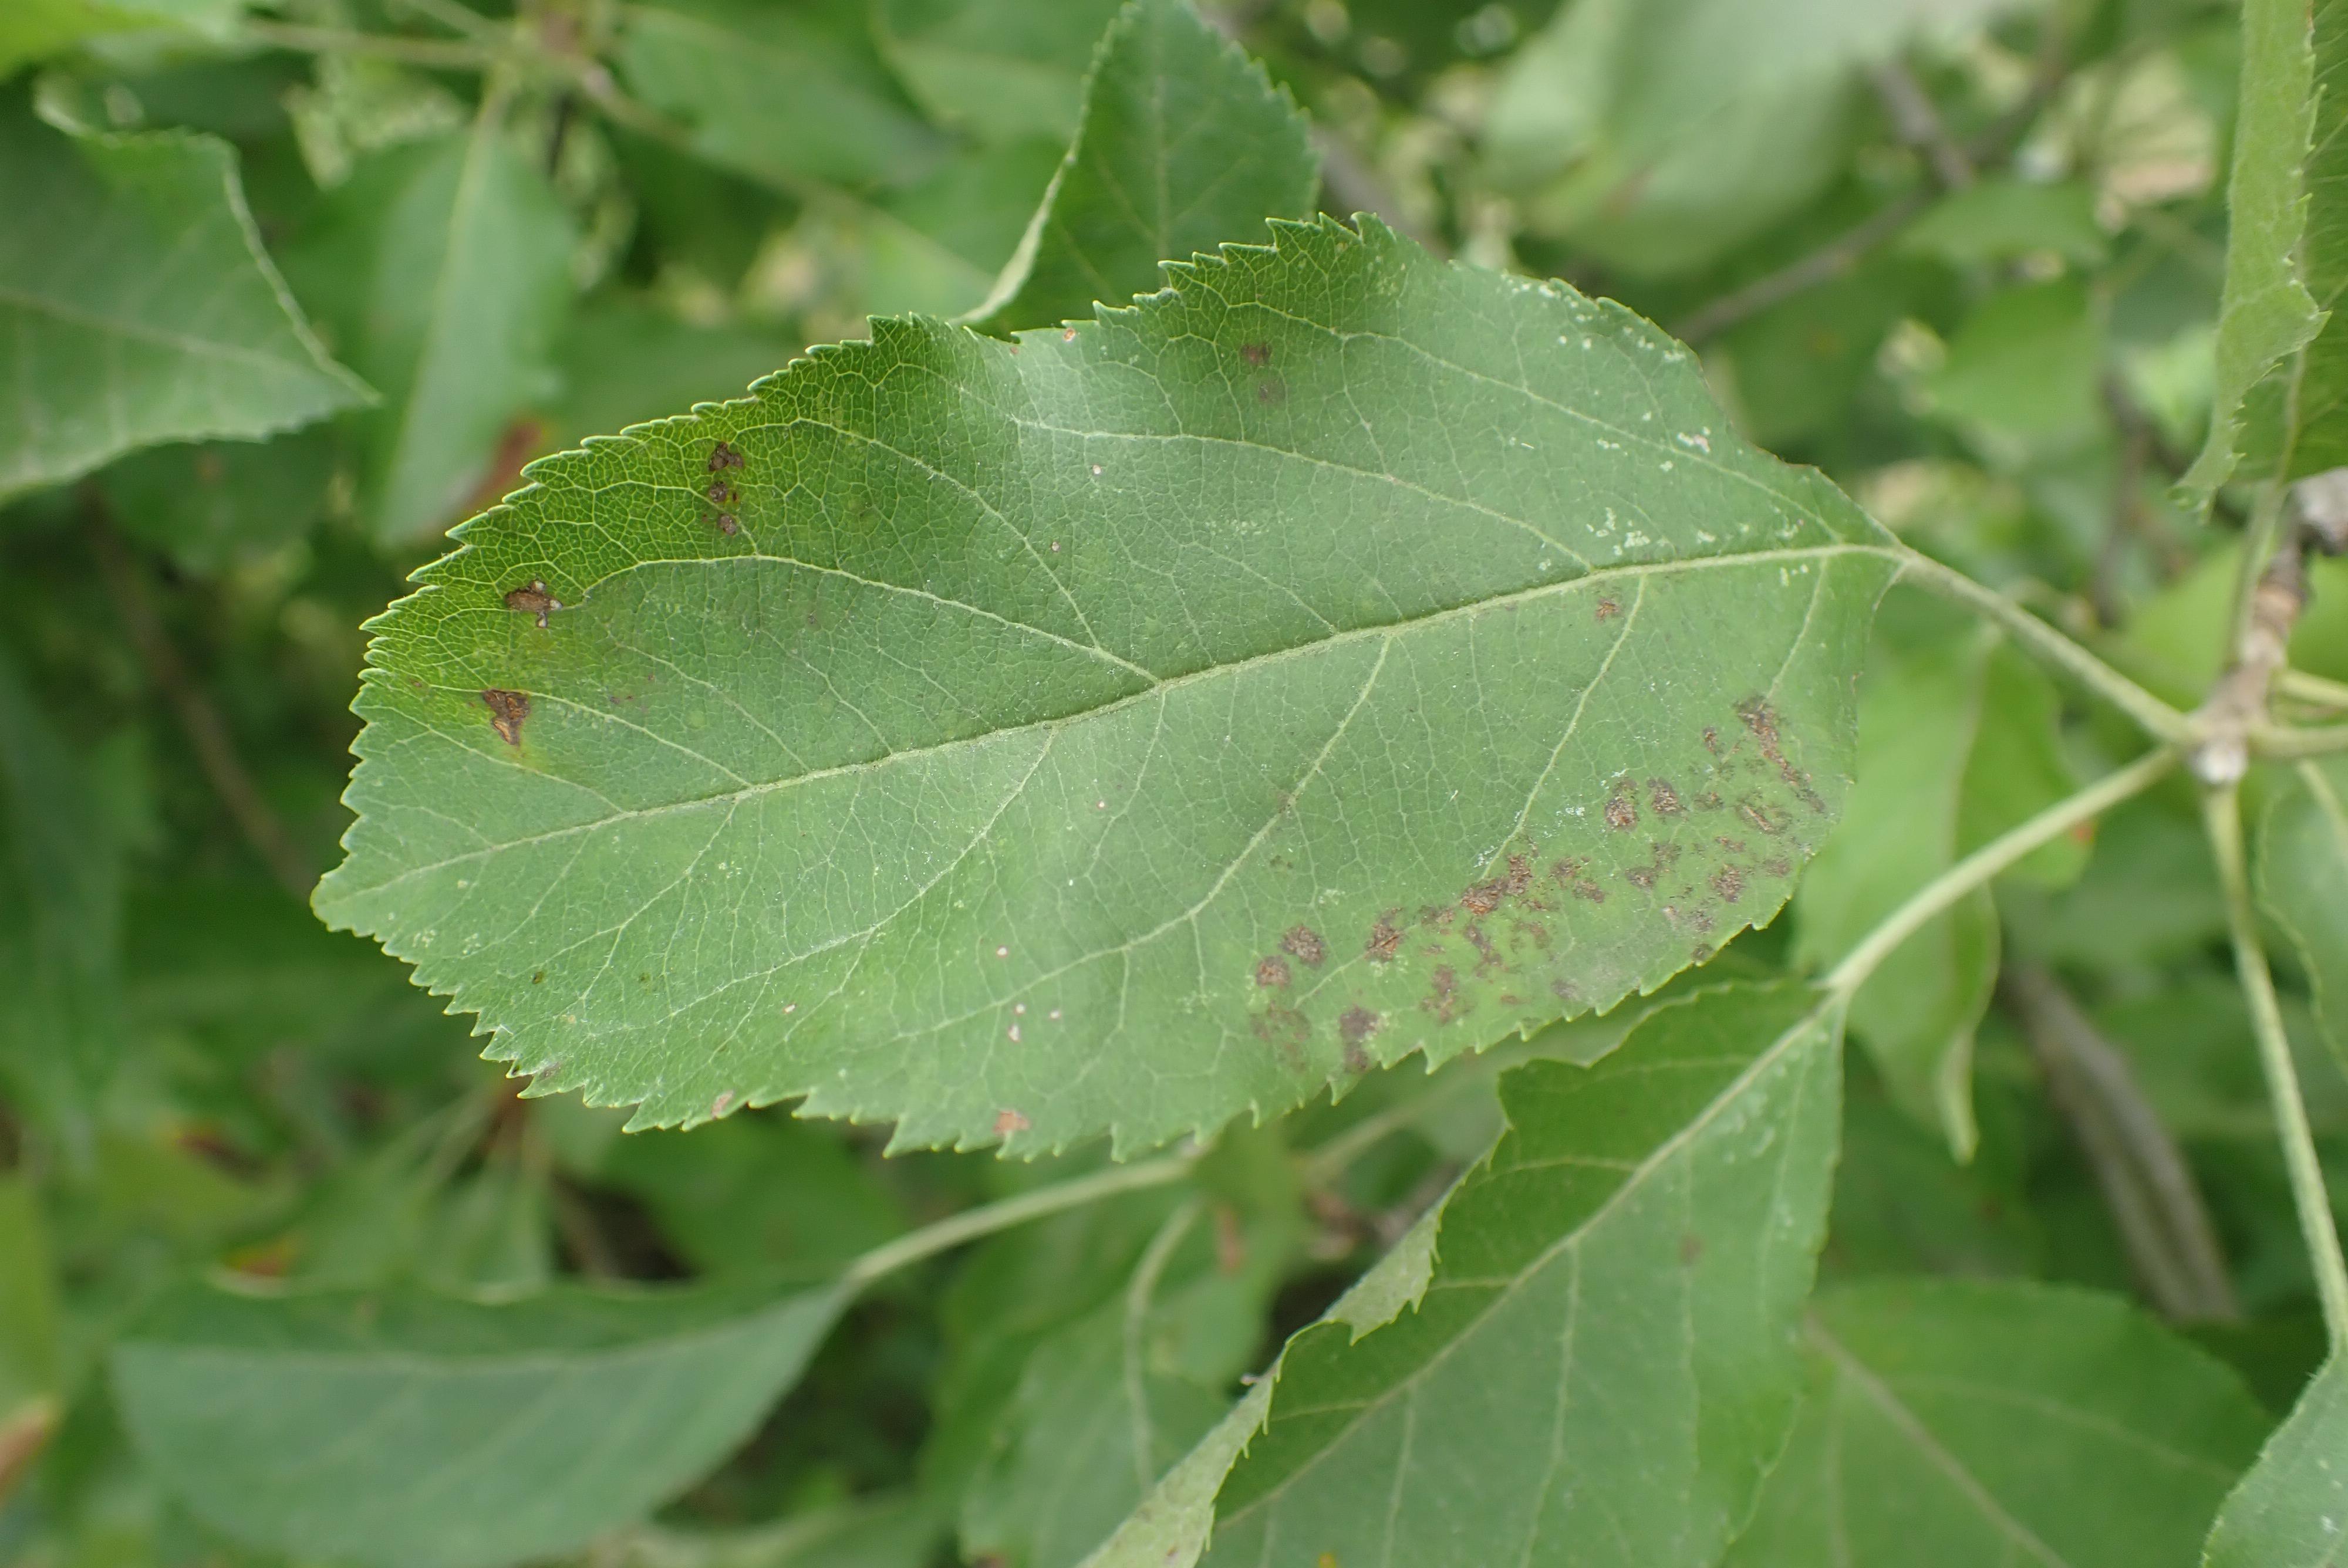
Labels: scab